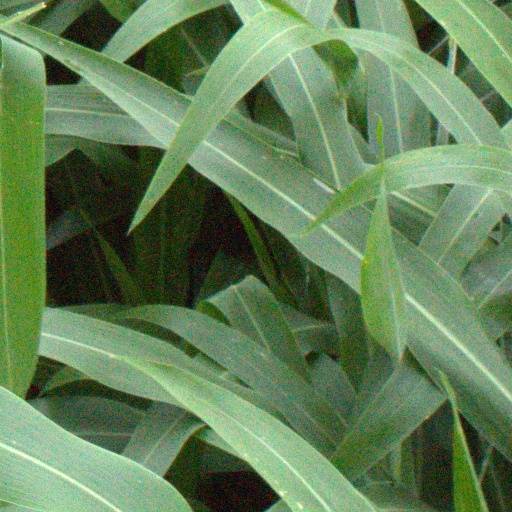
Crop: sorghum